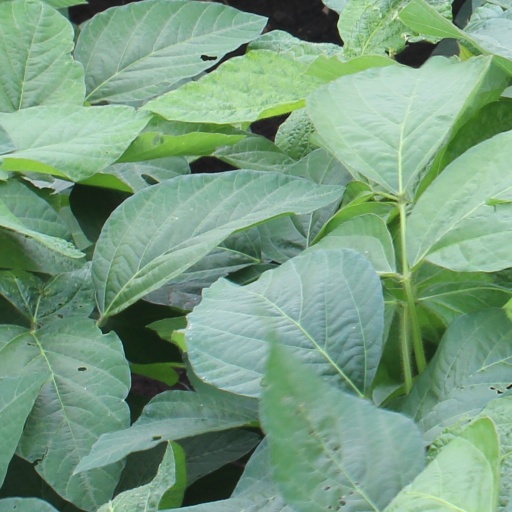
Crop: soybean